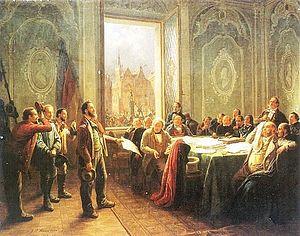
La Révolution industrielle en Allemagne désigne la percée de l'industrialisation en Allemagne au XIXᵉ siècle. Cette période débute en 1815 selon Hubert Kiesewetter, ou en 1835 selon
Johann Peter Hasenclever est l'un des artistes prussiens les plus importants du XIXᵉ siècle. Membre fondateur de l'École de peinture de Düsseldorf, il réintroduit la scène de genre avant Carl Spitzweg et Wilhelm Busch.